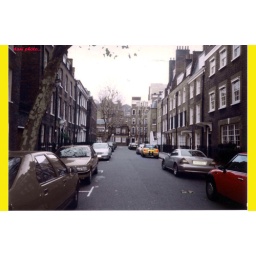
yellow mini in notting hill